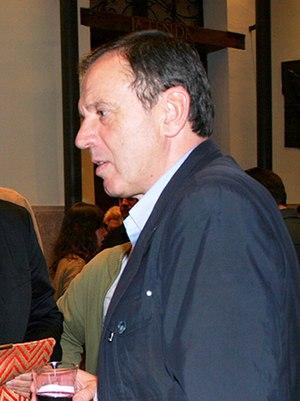
Joan Ignasi Pla Durá est un homme politique espagnol socialiste.
L’élection régionale de 2007 en Communauté valencienne a eu lieu le dimanche 23 mai 2007, afin d'élire les 99 députés de la septième législature du Parlement valencien.